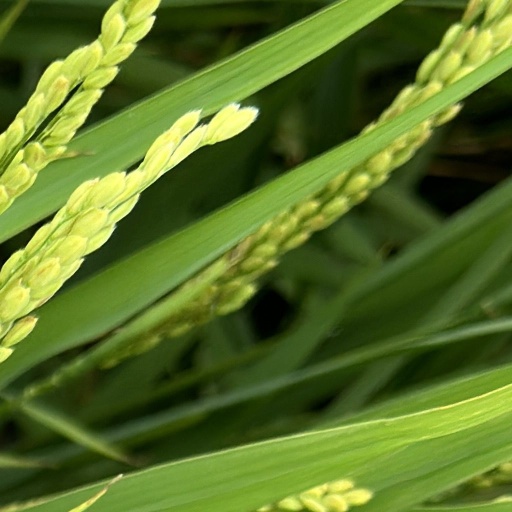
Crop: rice